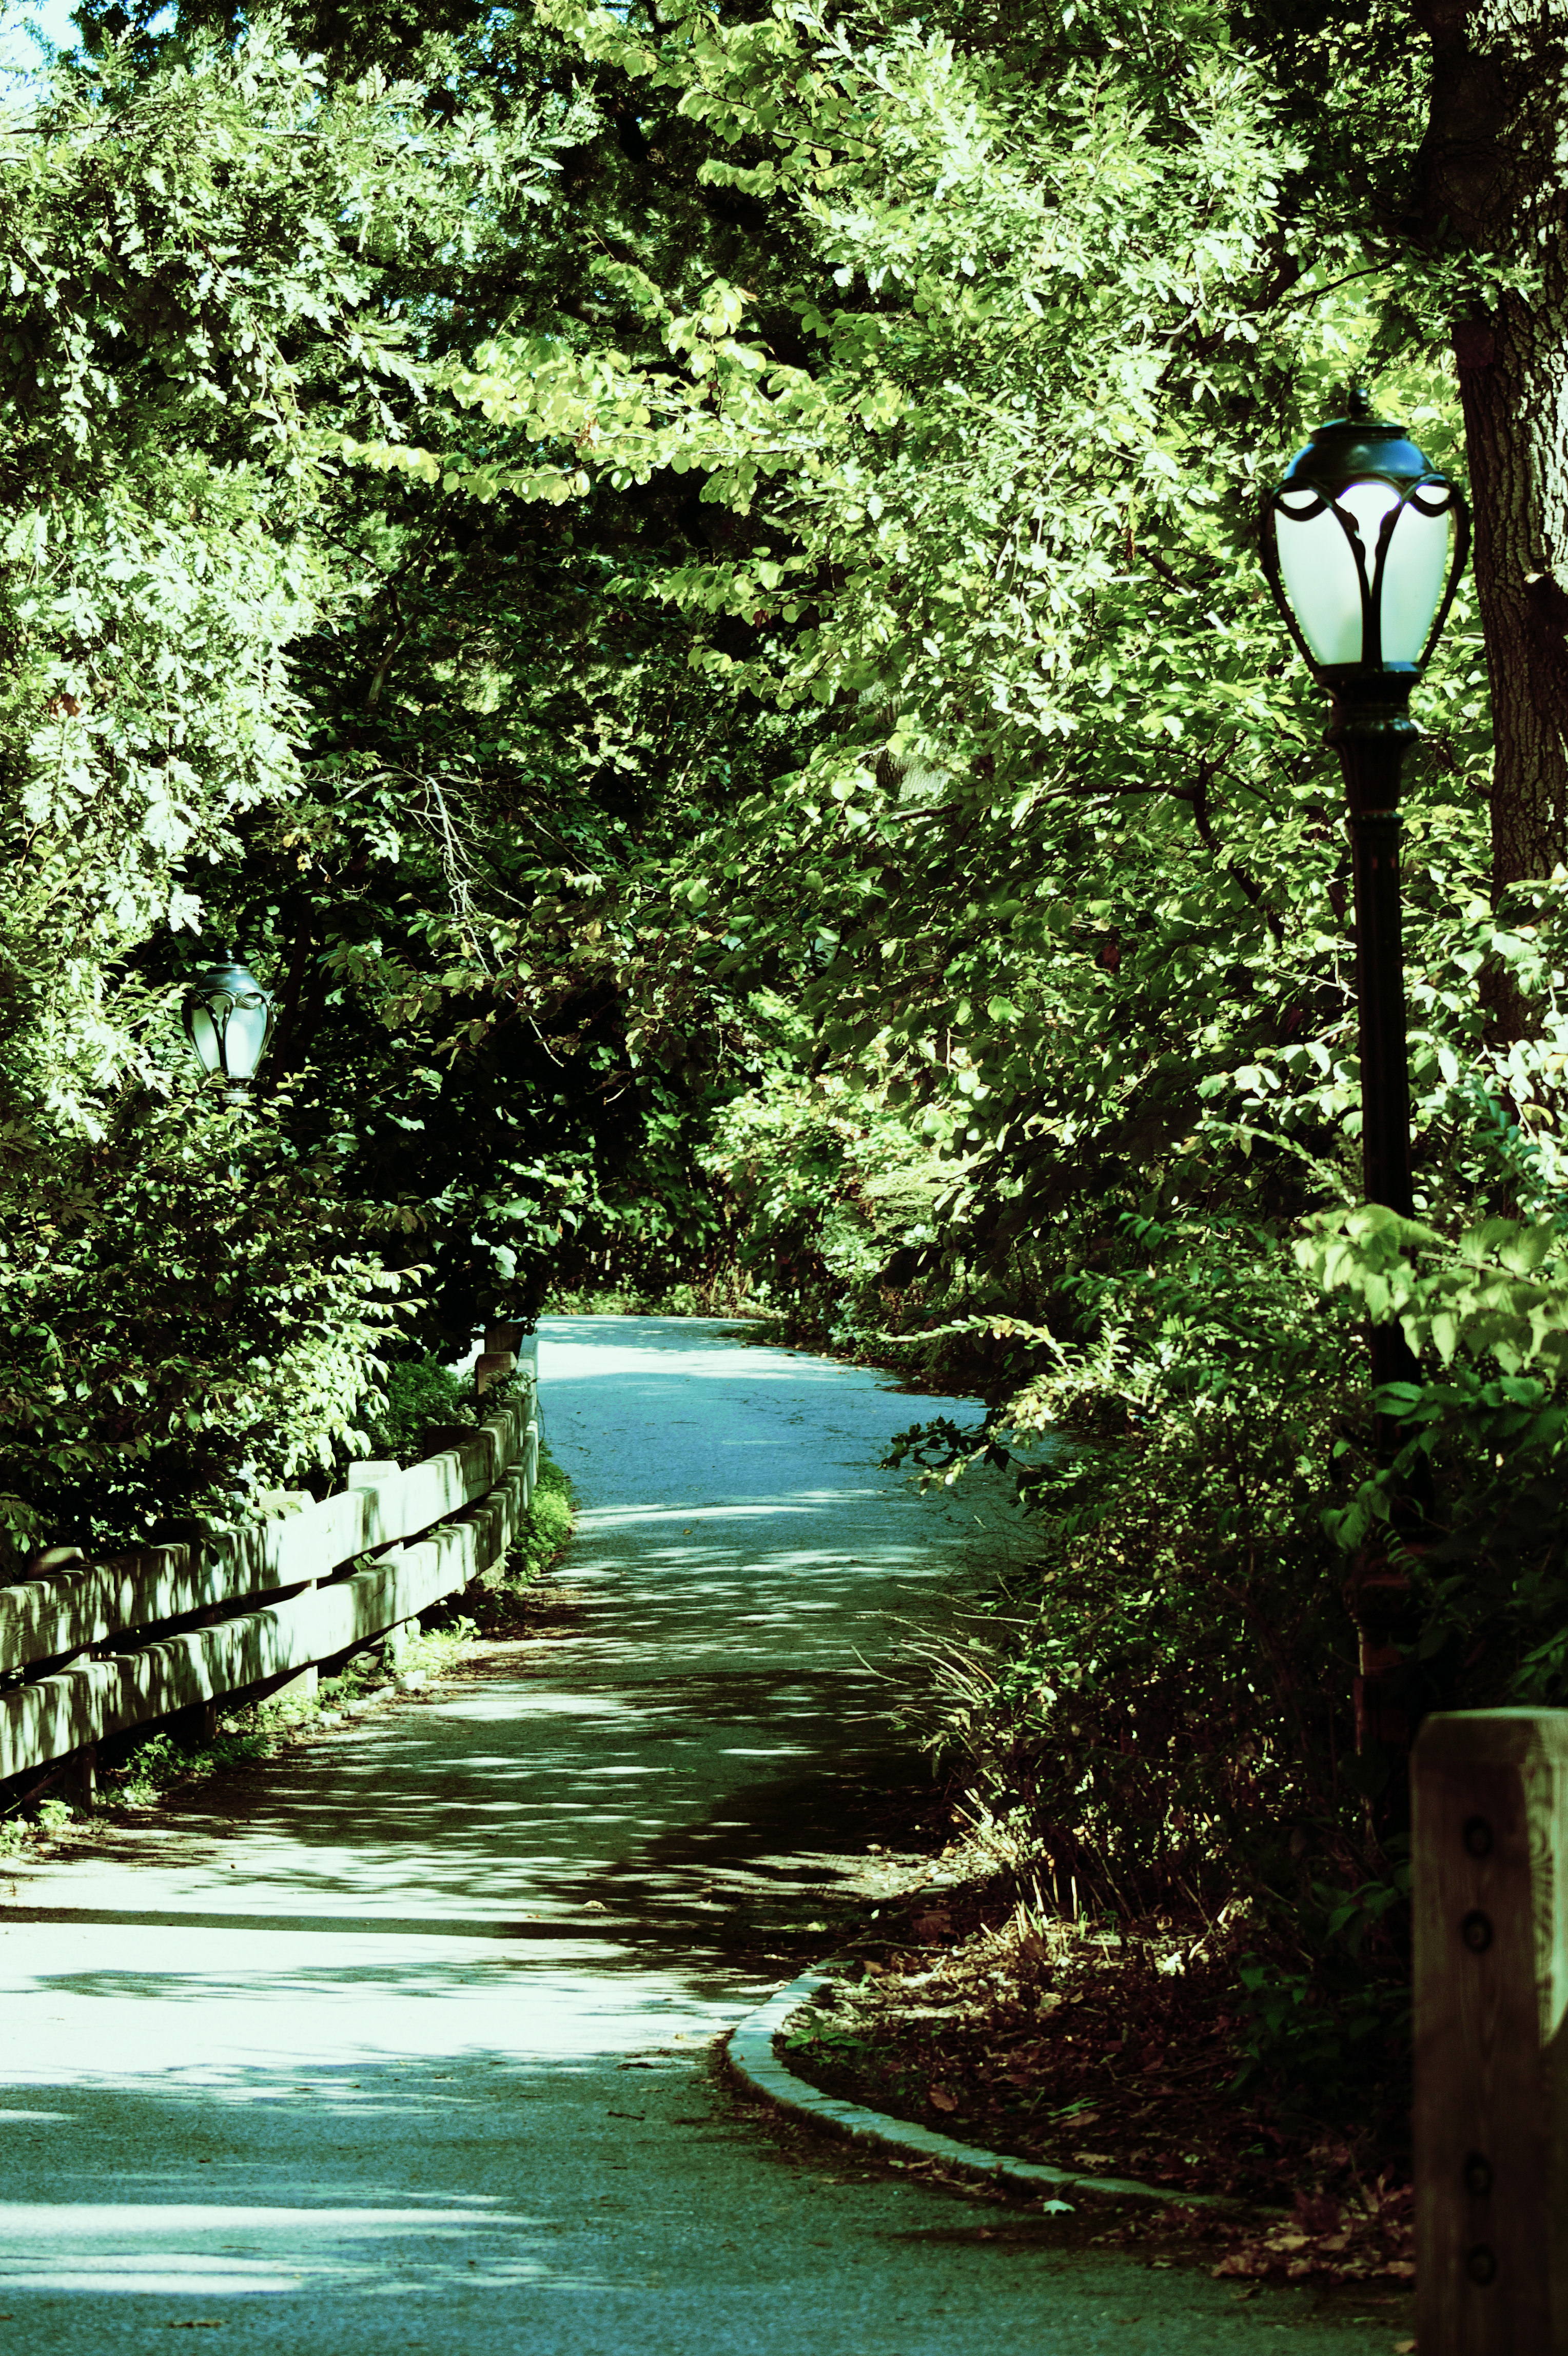
tree, water, nature, forest, path, grass, sunlight, leaf, fall, flower, lake, city, river, pond, stream, green, reflection, jungle, nyc, park, usa, botany, lamp, garden, waterway, body of water, trees, central, ny, new, york, us, woodland, habitat, water feature, woody plant